Without (The X-Files)

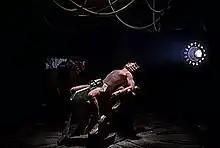
Fox Mulder is abducted and experimented upon by Colonists. Mulder's abduction was written in to the show as a way to explain Duchovny's partial departure from production.

"Without" is the second episode of the eighth season of the science fiction television series "The X-Files". The episode first aired in the United States and Canada on November 12, 2000, on Fox and subsequently aired in the United Kingdom on February 18, 2001. It was written by executive producer Chris Carter and directed by Kim Manners. The episode helps to explore the series' overarching mythology and continues from the seventh season finale, "Requiem", and season eight premiere, "Within", in which Fox Mulder was abducted by aliens who are planning to colonize Earth. The episode earned a Nielsen rating of 9.0 in the United States and was seen by 15.1 million viewers. As with the previous episode, "Within," it was generally well-received by critics, although some detractors criticized various plot points.